Mirna Bridge

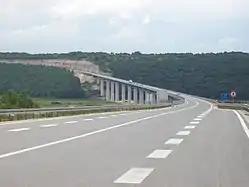
A view of the Mirna Bridge from the A9 motorway

The design of the bridge was initially in spans, but the final layout was imposed by the particular soil conditions and the arrangement of the river bed and canals below the bridge. Since the soil supporting the bridge foundations has exceptionally low load carrying capacity, it was important to reduce weight of the structure as much as possible. Therefore, the design employs two weight-reducing elements: longitudinal steel girders and piers with cap beams at varying heights. The latter reduces volume of concrete used for construction of the piers thereby reducing weight of the structure while giving the bridge a curved, concave deck.